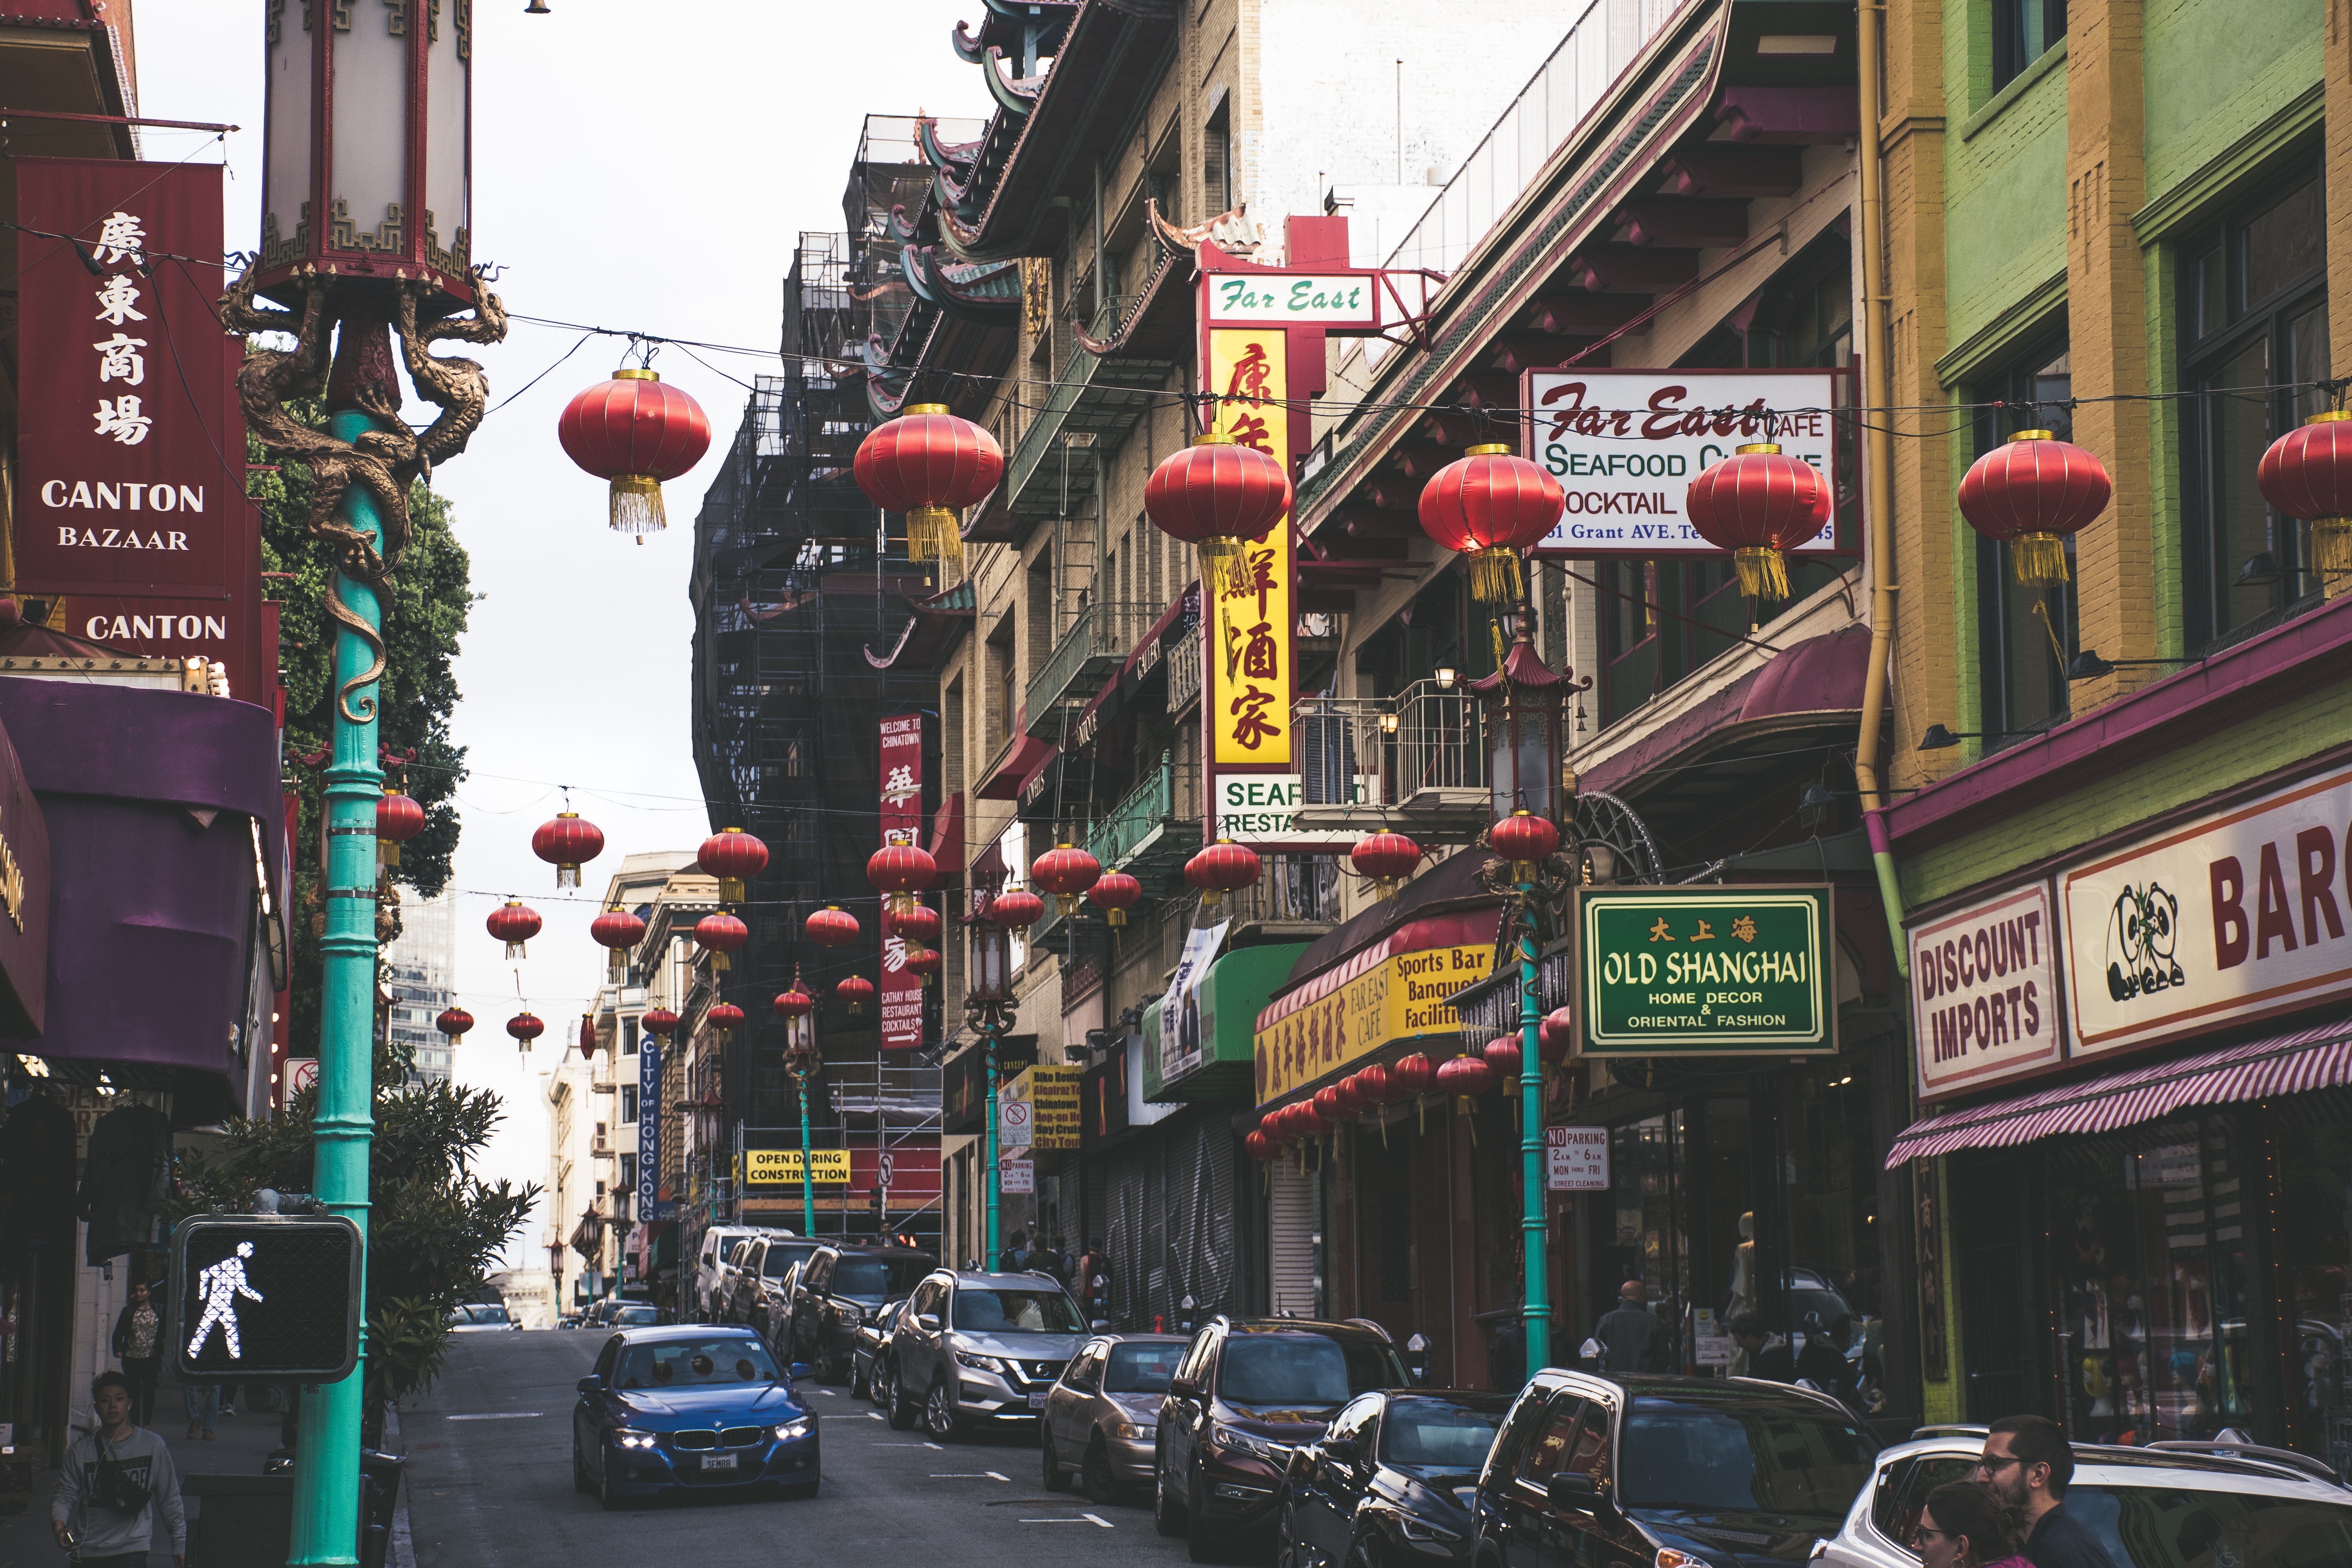
urban area, town, street, neighbourhood, metropolitan area, city, metropolis, human settlement, road, snapshot, lighting, downtown, lane, infrastructure, building, architecture, pedestrian, signage, traffic, thoroughfare, tourism, street light, mixed use